Hugo Kauder

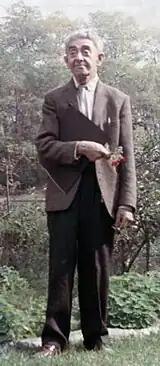
Kauder in 1965

Hugo Kauder (9 June 188822 July 1972) was an Austrian-Jewish composer, music theorist, and teacher. He composed in a relatively traditional, Brahmsian contrapuntal–harmonic manner with substantial modal mixture.